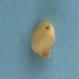
Maize quality: Bad